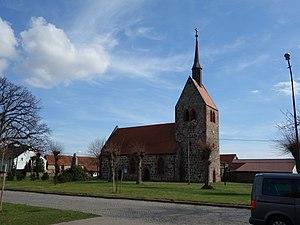
Vue du nord-nord-ouest de l'église de Bendelin, commune de Plattenburg, arrondissement Prignitz, état fédéral de Brandebourg, Allemagne Object location52°